United States and weapons of mass destruction

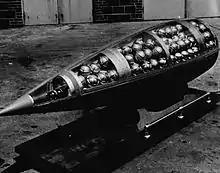
Honest John missile warhead cutaway, showing M134 Sarin bomblets (photo c. 1960)

The U.S. Navy currently has 18 s deployed, of which 14 are ballistic missile submarines. Each submarine is equipped with a maximum complement of 24 Trident II missiles. Approximately 12 U.S. attack submarines were equipped to launch nuclear Tomahawk missiles, but these weapons were removed from service by 2013.